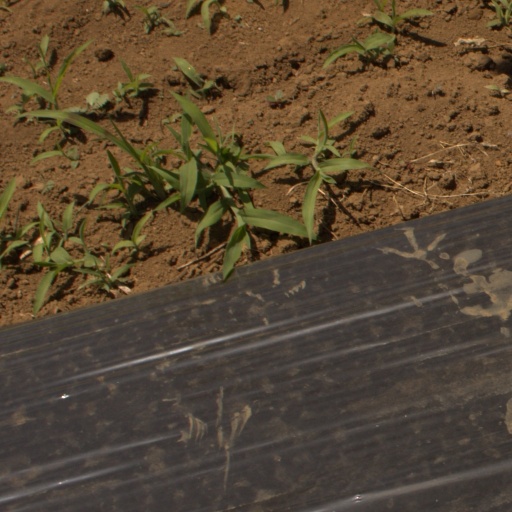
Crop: Jerusalem artichoke